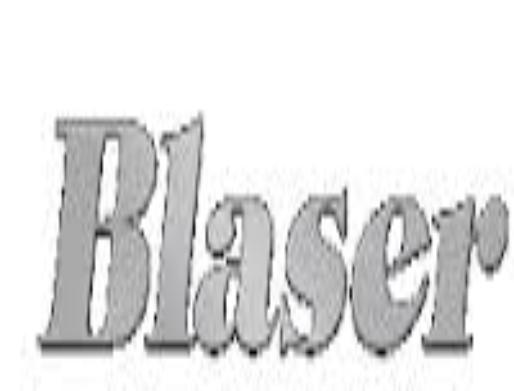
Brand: Blaser
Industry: Necessities